Edward McKnight Kauffer

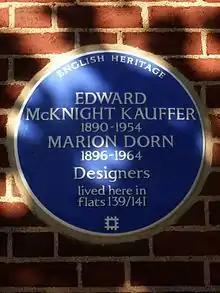
Blue plaque erected in 2015 by English Heritage at Swan Court, Chelsea Manor Street, Chelsea, London SW3 5RY, Royal Borough of Kensington and Chelsea.

Edward Leland Kauffer was born on 14 December 1890, in Great Falls, Montana. By 1910 he had moved to San Francisco working as a bookseller and studying art at the California School of Design from 1910 to 1912. At around this time Professor Joseph McKnight of the University of Utah became aware of Kauffer's work, sponsored him and paid to send him to Paris for further study. In gratitude Kauffer took his sponsor's name as a middle name.